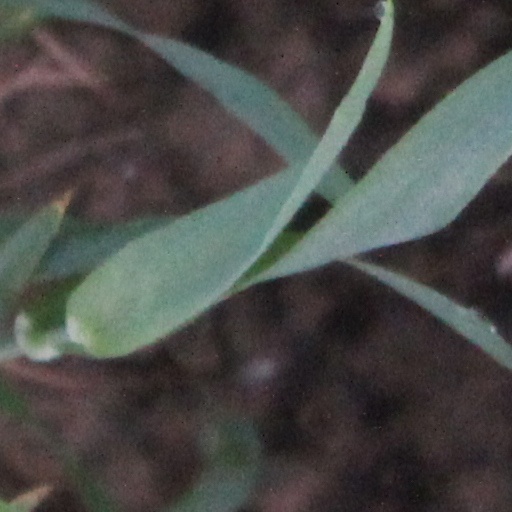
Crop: wheat